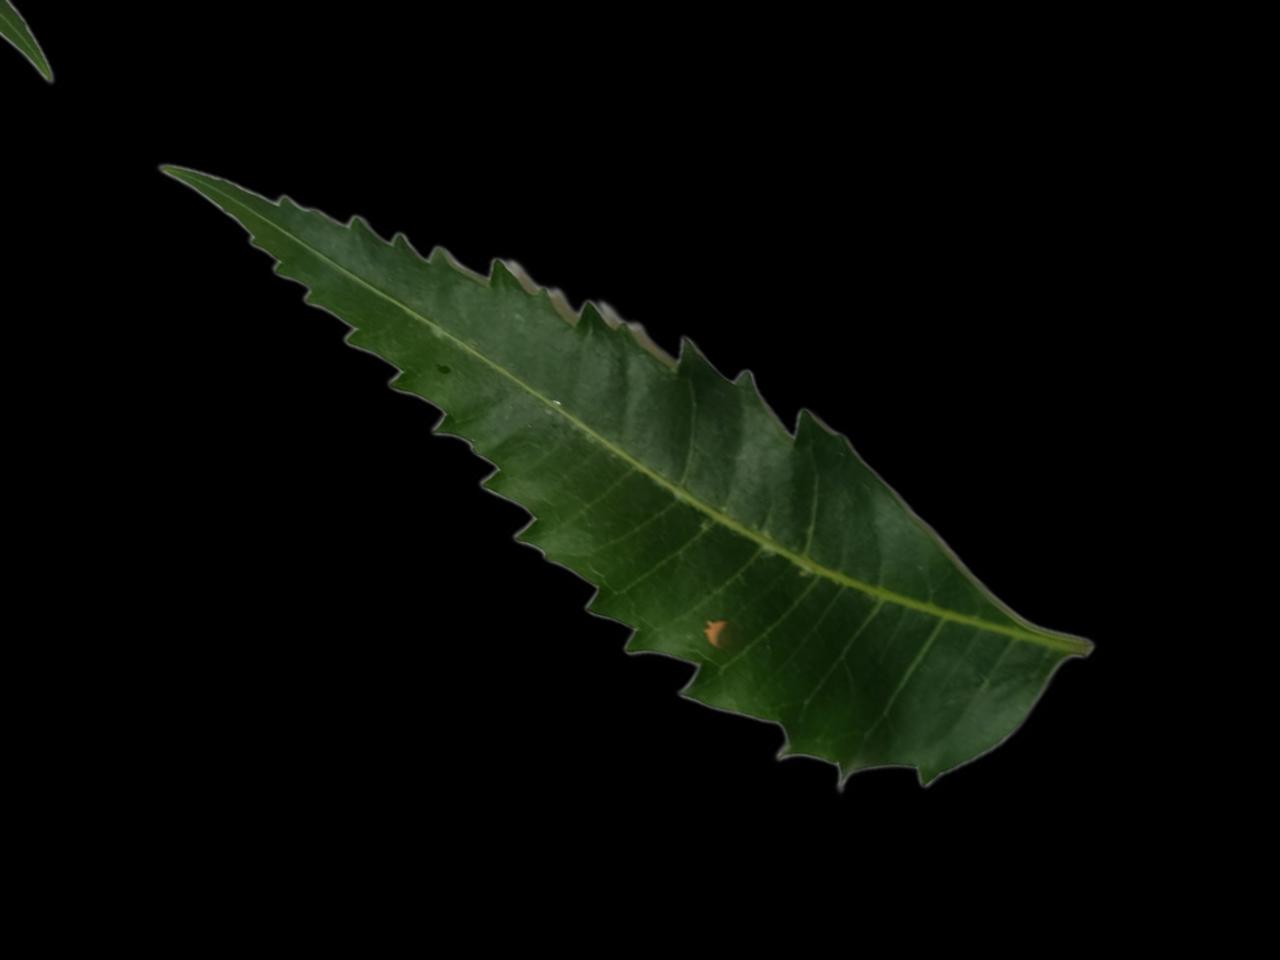
Plant: Neem